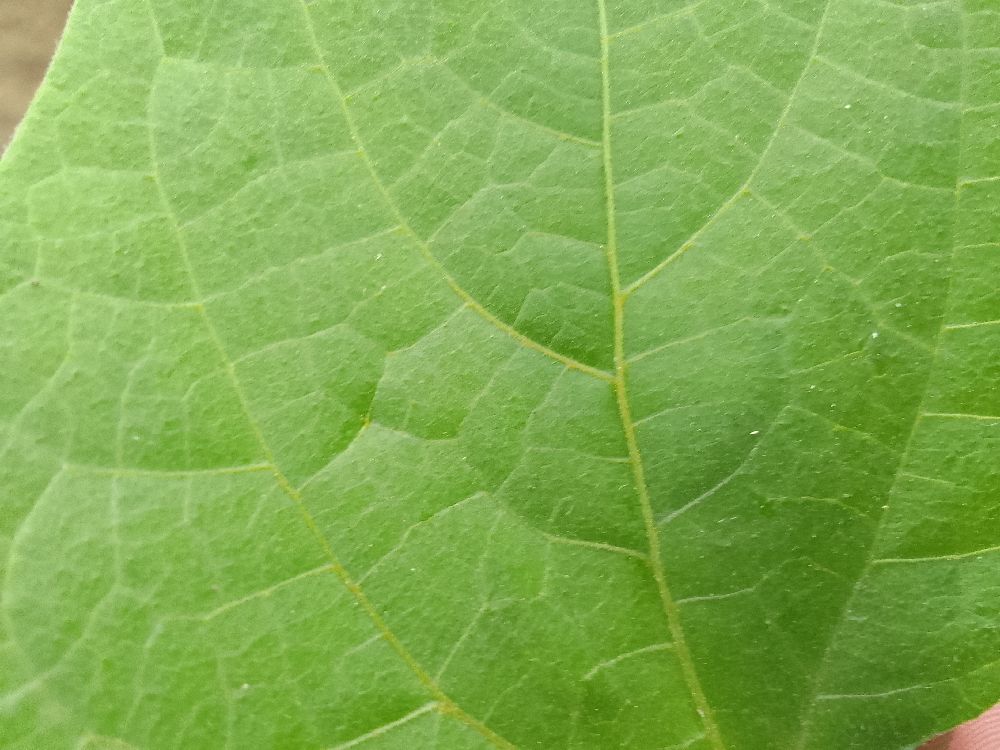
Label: healthy